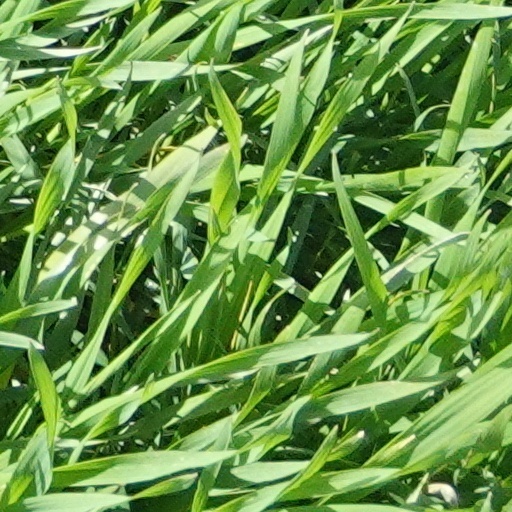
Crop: wheat